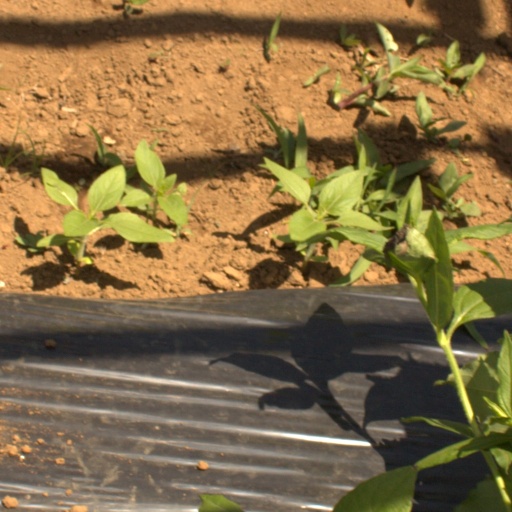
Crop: Jerusalem artichoke